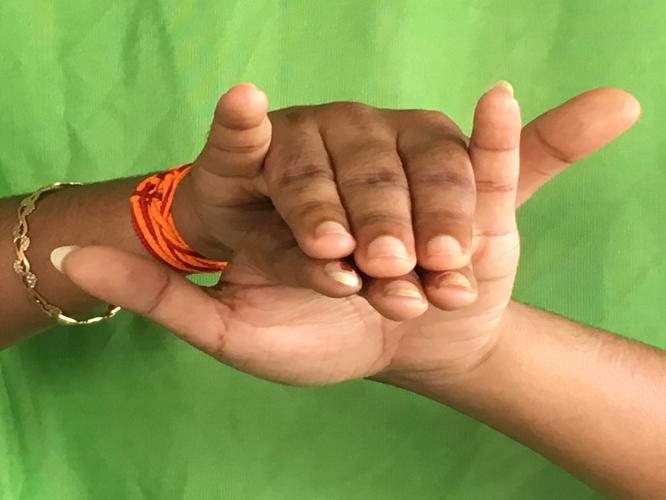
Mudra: Varaha
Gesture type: double_hand